Peugeot Motocycles

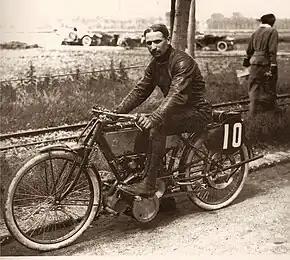
Peugeot 500 M 1913 or 1914

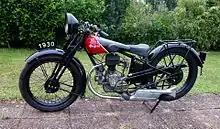
Peugeot P110 1930

Peugeot built their first motorcycle in 1898 with a De Dion-Bouton engine mounted on the rear wheel. This model was shown at the 1898 Paris Exhibition but was not put into production. Peugeot did produce a tricycle in 1898 although most of the machine was actually manufactured by De Dion-Bouton.